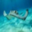
Label: ray